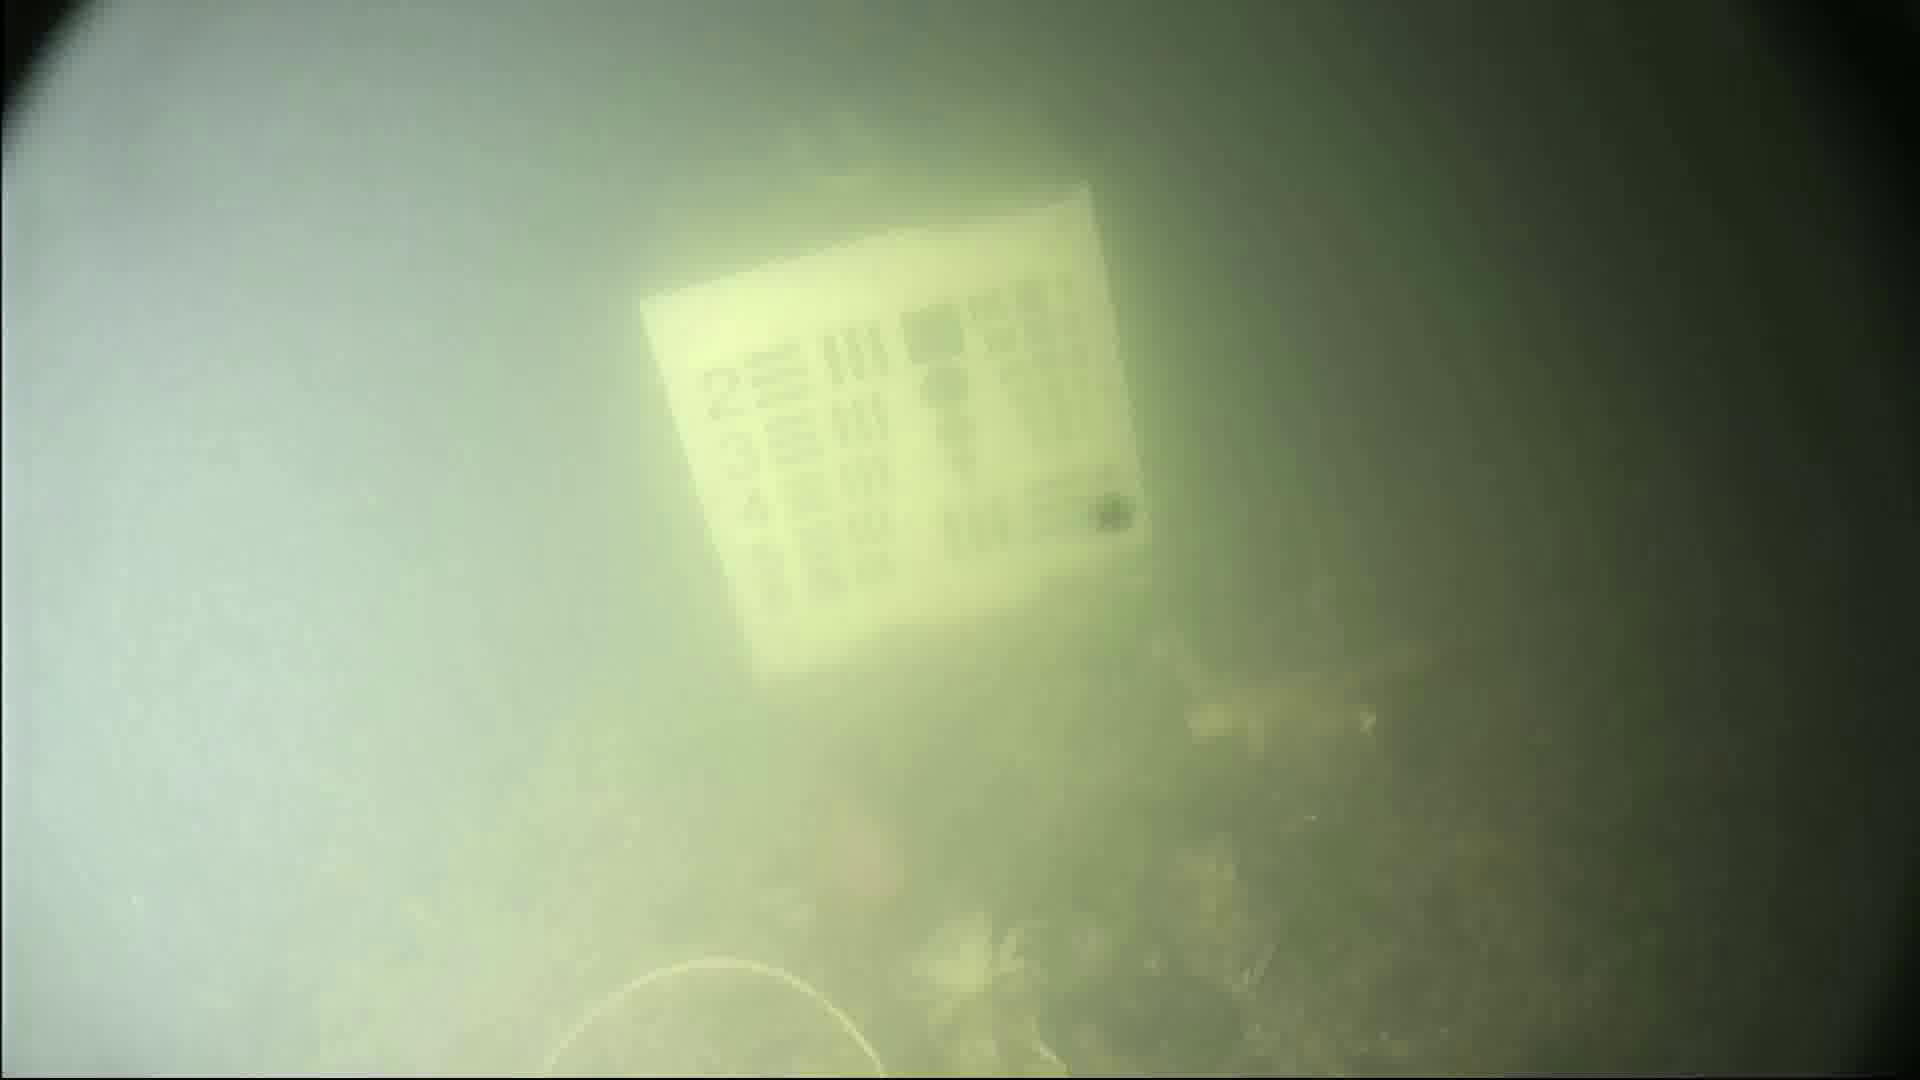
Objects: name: crab
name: fish